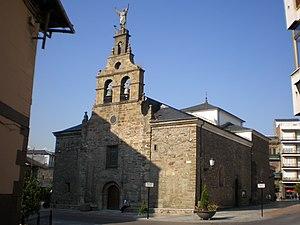
Bembibre.